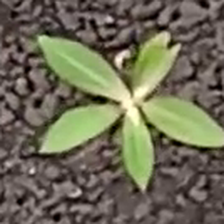
Weed species: Moti_dudhi(Euphorbia_geneculata_L)